Markeaton Brook

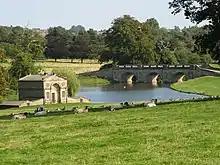
Kedleston Hall - Boat House and Bridge, where the brook has been landscaped into a series of lakes.

Various channels exist within the park; the brook takes the northern channel with flow also being diverted into Markeaton Lake. The channels rejoin at Britannia Mill and continue through the West End of Derby, until the brook reaches the start of the Markeaton Brook Culvert at Ford Street. This culvert takes the brook beneath the centre of Derby, where it flows under the Strand, Victoria and Albert Street, to an unseen confluence of the Bramble brook. It crosses beneath the Morledge, before it finally re-emerges from the culvert into the Mill Fleam at the Cockpit island, and then runs alongside the Bass recreation ground, until it reaches the River Derwent.